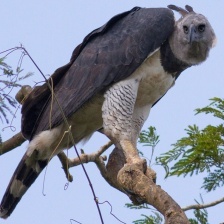
Species: HARPY EAGLE
Scientific name: HARPIA HARPYJA